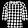
Label: Shirt